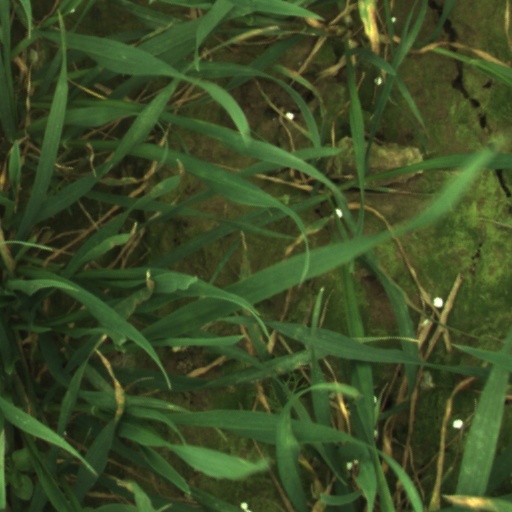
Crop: wheat